Val d'Europe station

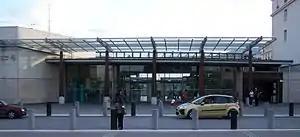
Main entrance at the east side of the station(serving Val d'Europe shopping centre).

Val d'Europe station is a railway station on the RER A line in Val d'Europe, the eastmost part of the new town of Marne-la-Vallée.